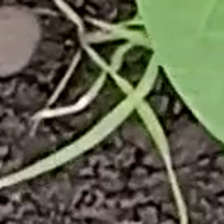
Weed species: Digitaria_SP_(Digitaria Sanguinalis )